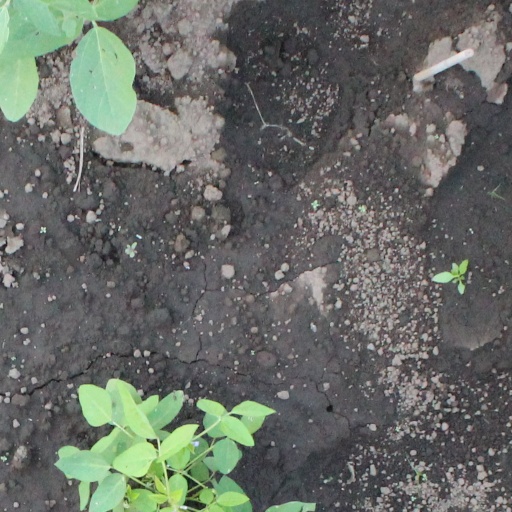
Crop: soybean